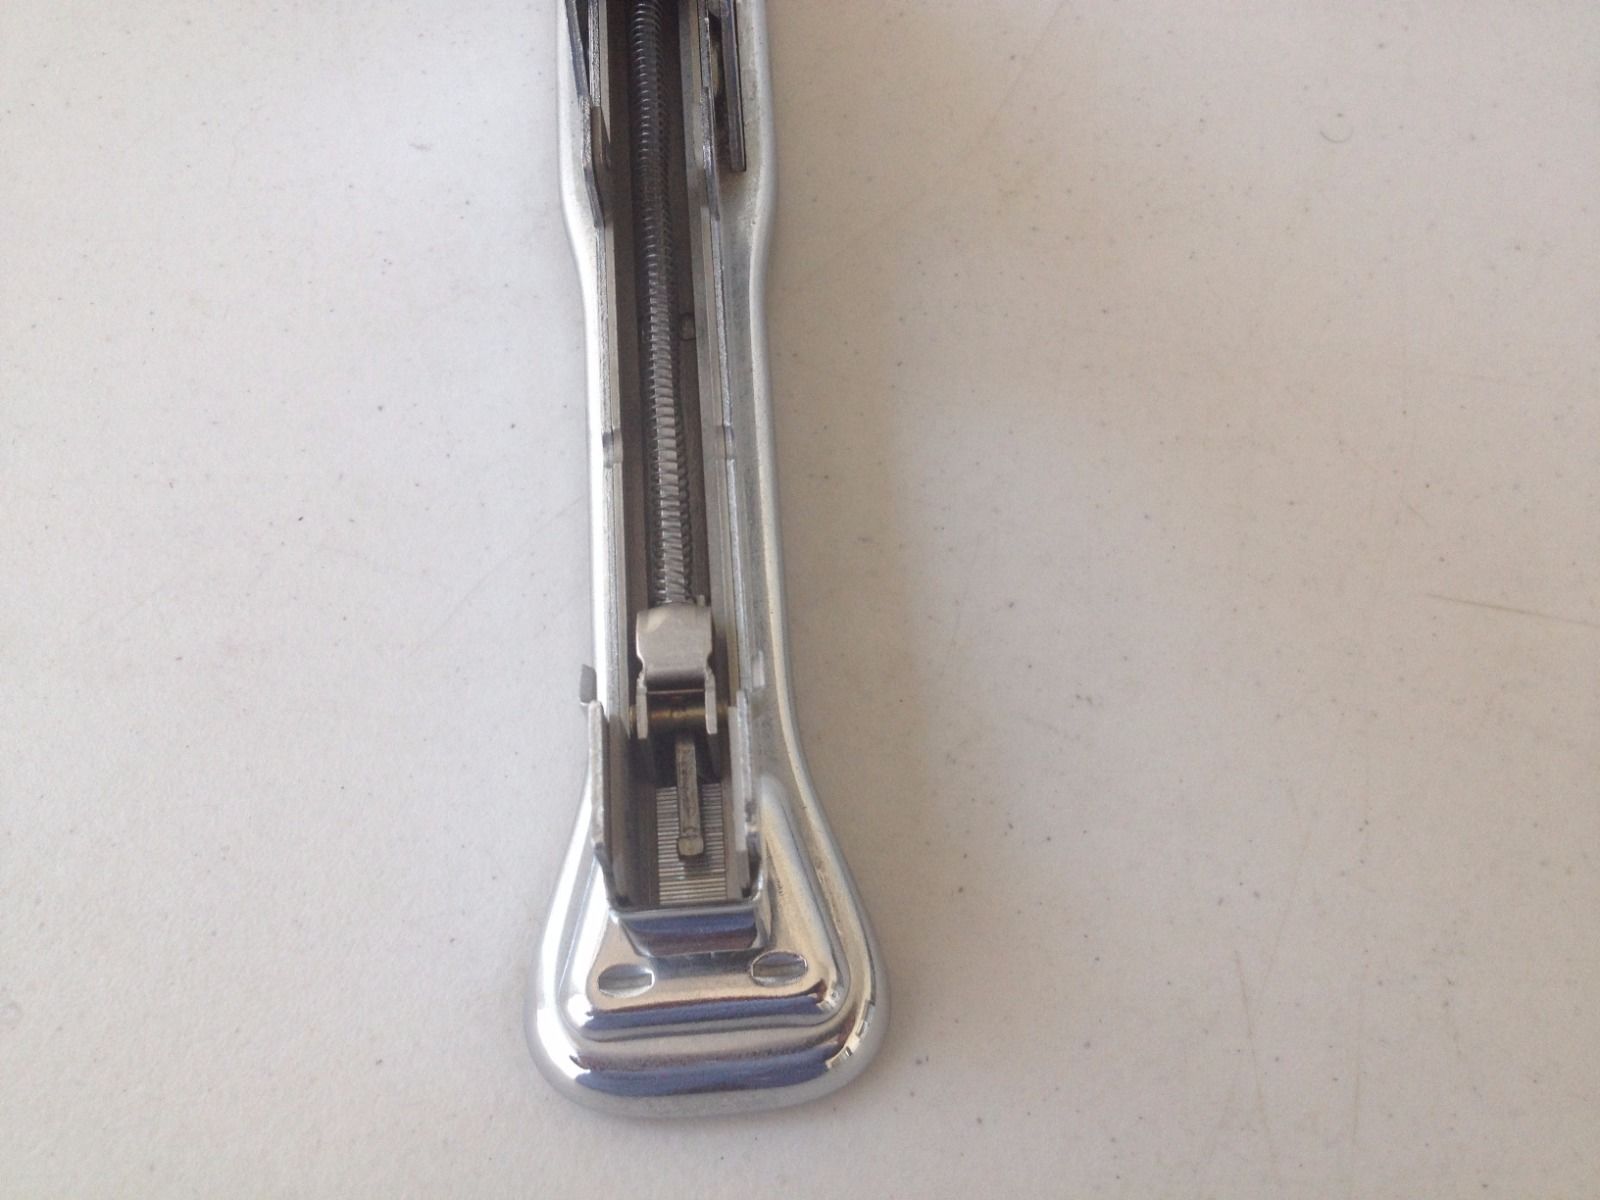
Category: stapler